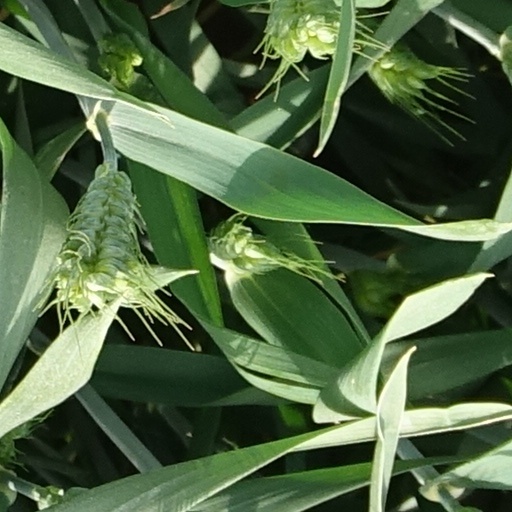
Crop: wheat